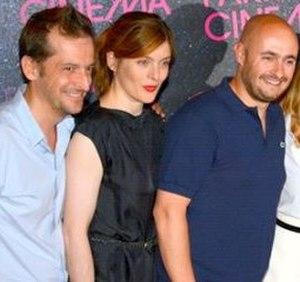
Nicolas Charlet, Valérie Donzelli et Bruno Lavaine à l'avant-première du film ""Le Grand méchant loup""."
Nicolas et Bruno est un duo de réalisateurs, scénaristes, dialoguistes, créateurs, photographes, français composé de Nicolas Charlet et Bruno Lavaine, tous deux nés en 1970.